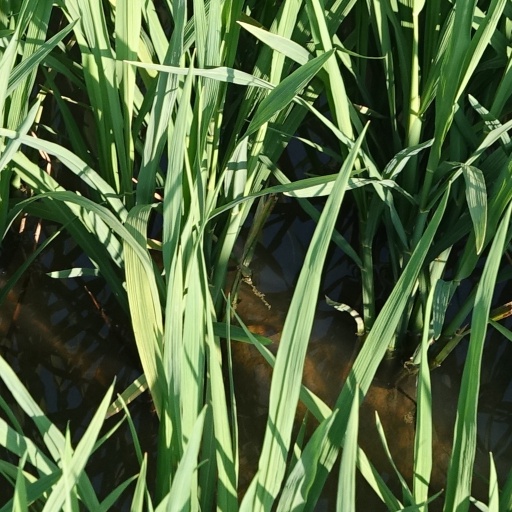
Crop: rice